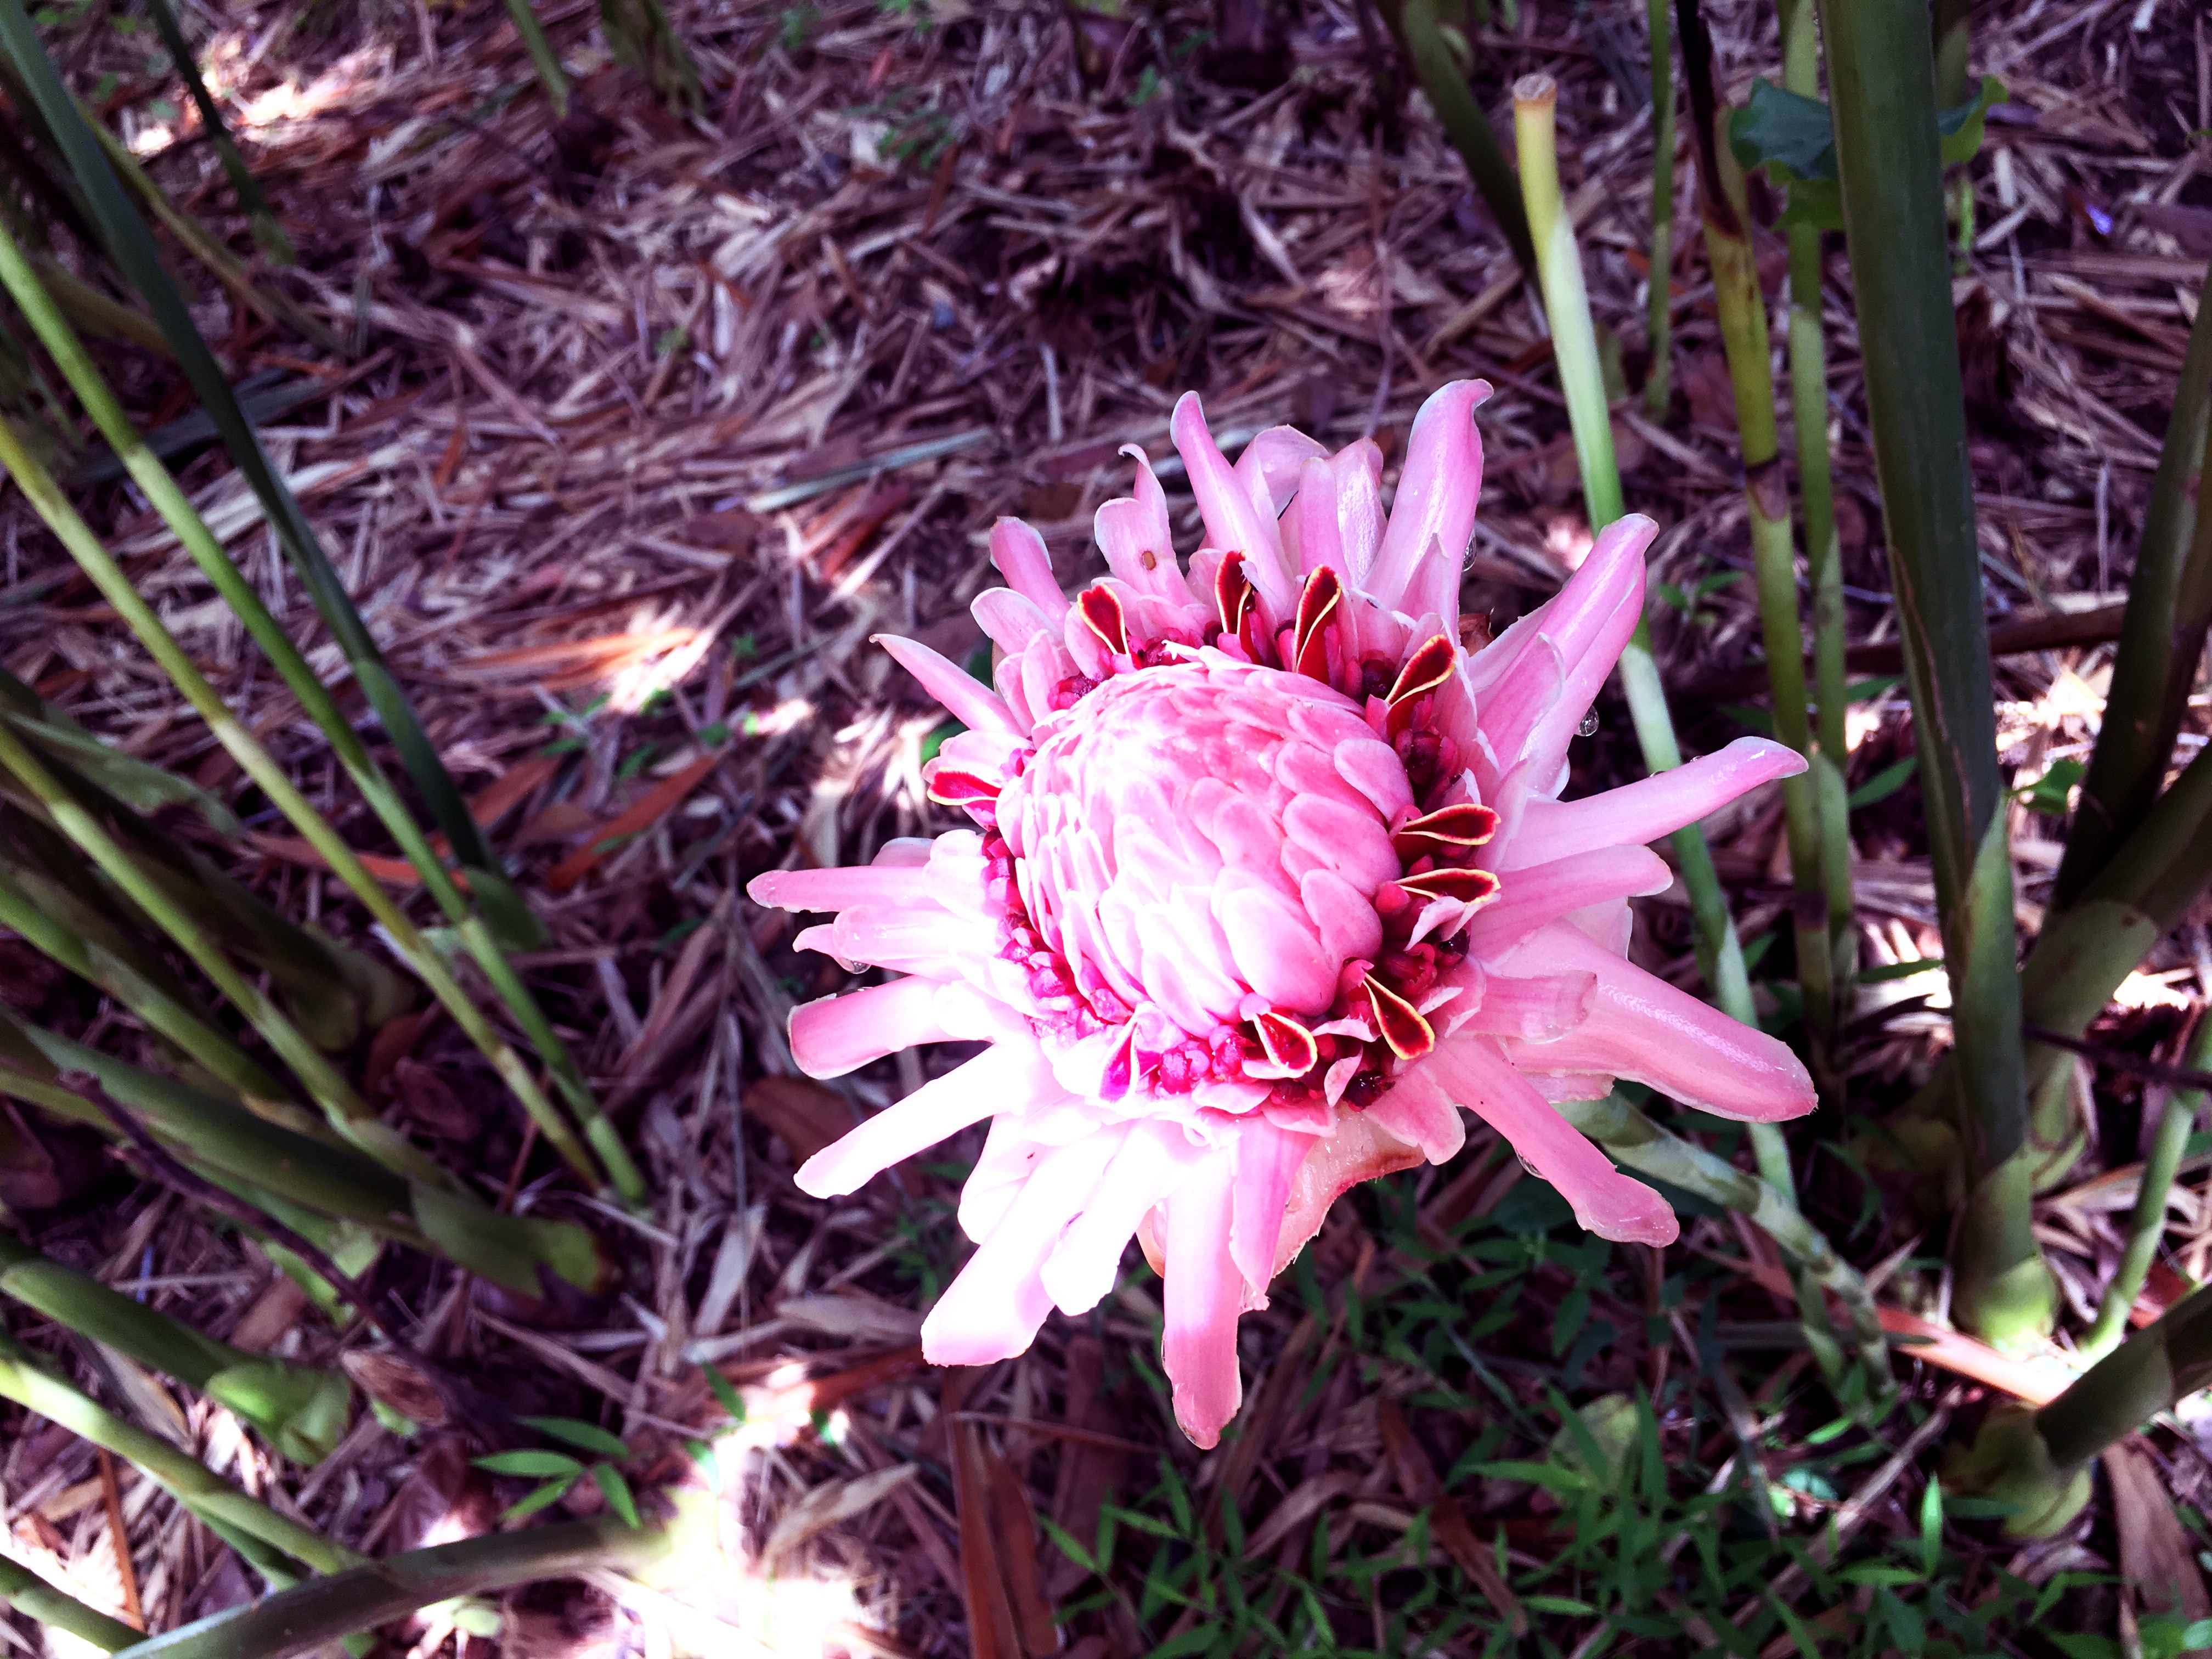
plant, flower, botany, flora, wildflower, dianthus, flowering plant, daisy family, land plant